American Idol season 1

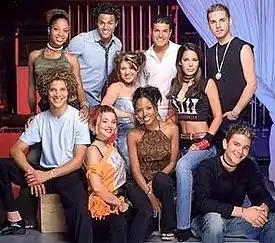
Back – EJay Day, R. J. Helton, AJ GilMiddle – Tamyra Gray, Kelly Clarkson, Ryan StarrFront – Justin Guarini, Nikki McKibbin, Christina Christian, Jim Verraros

The finals were broadcast in front of a live studio audience. The finals lasted for eight weeks, and each finalist performed one or more songs selected from a weekly theme.